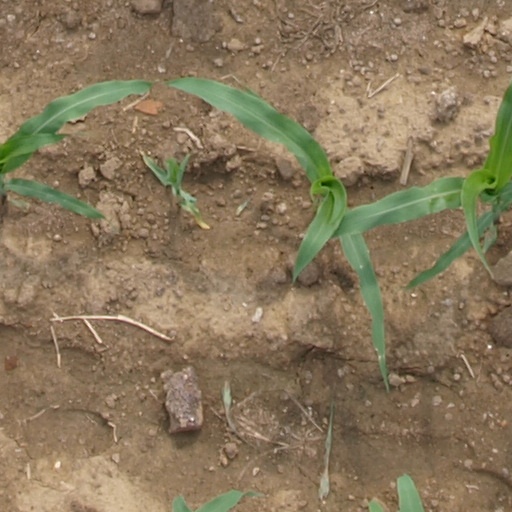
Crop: maize; corn